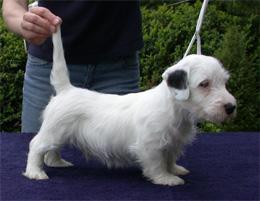
Sealyham_terrier